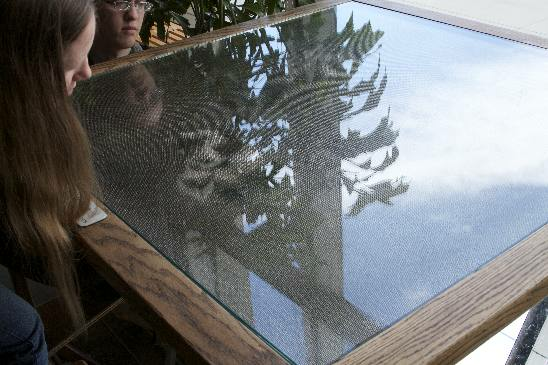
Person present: Yes